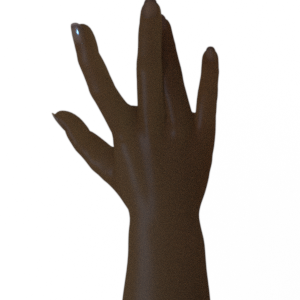
Label: paper